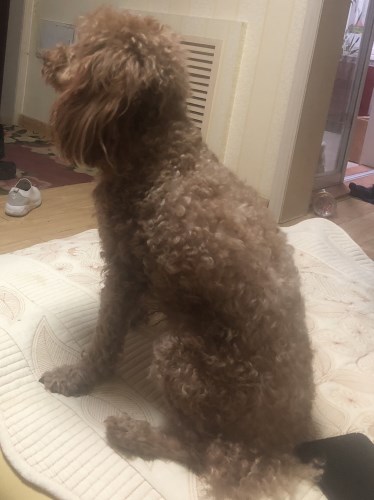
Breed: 7449-n000128-teddy